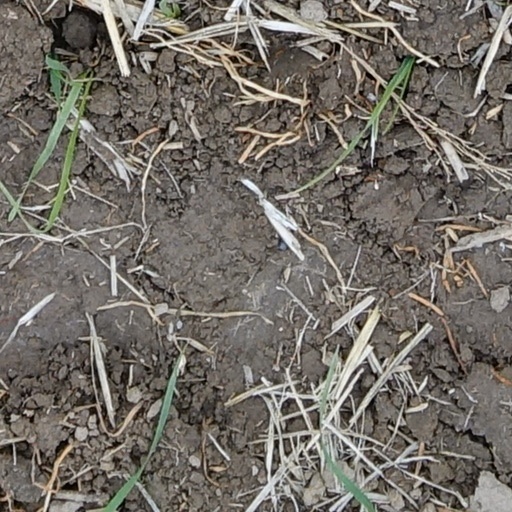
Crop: wheat